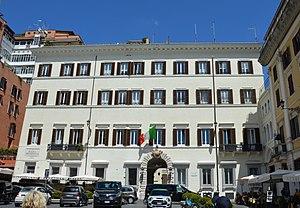
Le palais Gabrielli-Mignanelli est un palais situé dans le centre historique de Rome. Il abrite aujourd'hui le siège de la société de mode Valentino.
Valentino Clemente Ludovico Garavani, plus connu sous le nom de Valentino, né le 11 mai 1932 à Voghera, est un styliste et grand couturier italien. Son entreprise, la maison de couture Valentino, appartient actuellement au Valentino Fashion Group.